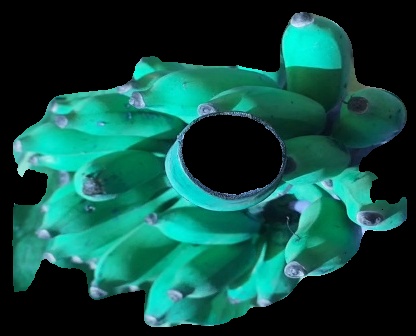
Variety: elakki-bale
Grade: grade3